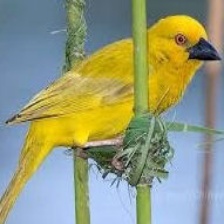
Species: EASTERN GOLDEN WEAVER
Scientific name: PLOCEUS SUBAUREUS